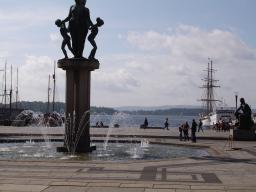
Label: Background_without_leaves